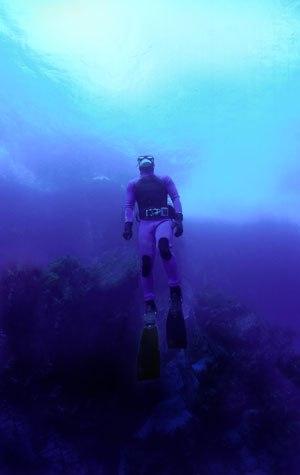
La fenêtre de Snell est un phénomène d'optique subaquatique liée aux propriétés de l'interface eau/atmosphère, Cette expression fait référence à la Loi de Snell, développée par le mathématicien et physicien néerlandais Willebrord Snell van Royen, collectionneur d'instruments astronomiques et d'optiques, et passionné par les questions d'optique.